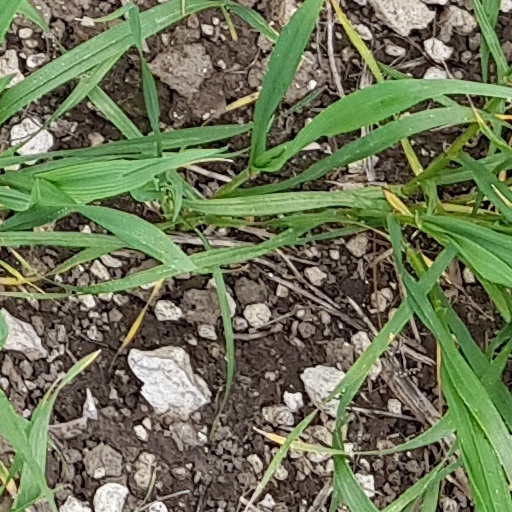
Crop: wheat